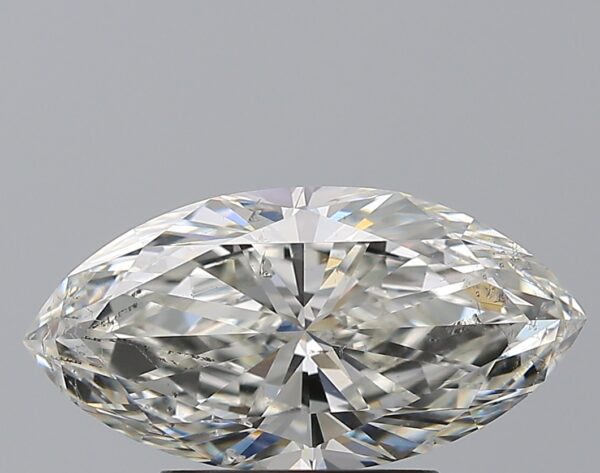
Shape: marquise
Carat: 1.71
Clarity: SI2
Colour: H
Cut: EX
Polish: EX
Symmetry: VG
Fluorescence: N
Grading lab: GIA
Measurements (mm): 11.98 x 6.08 x 3.8